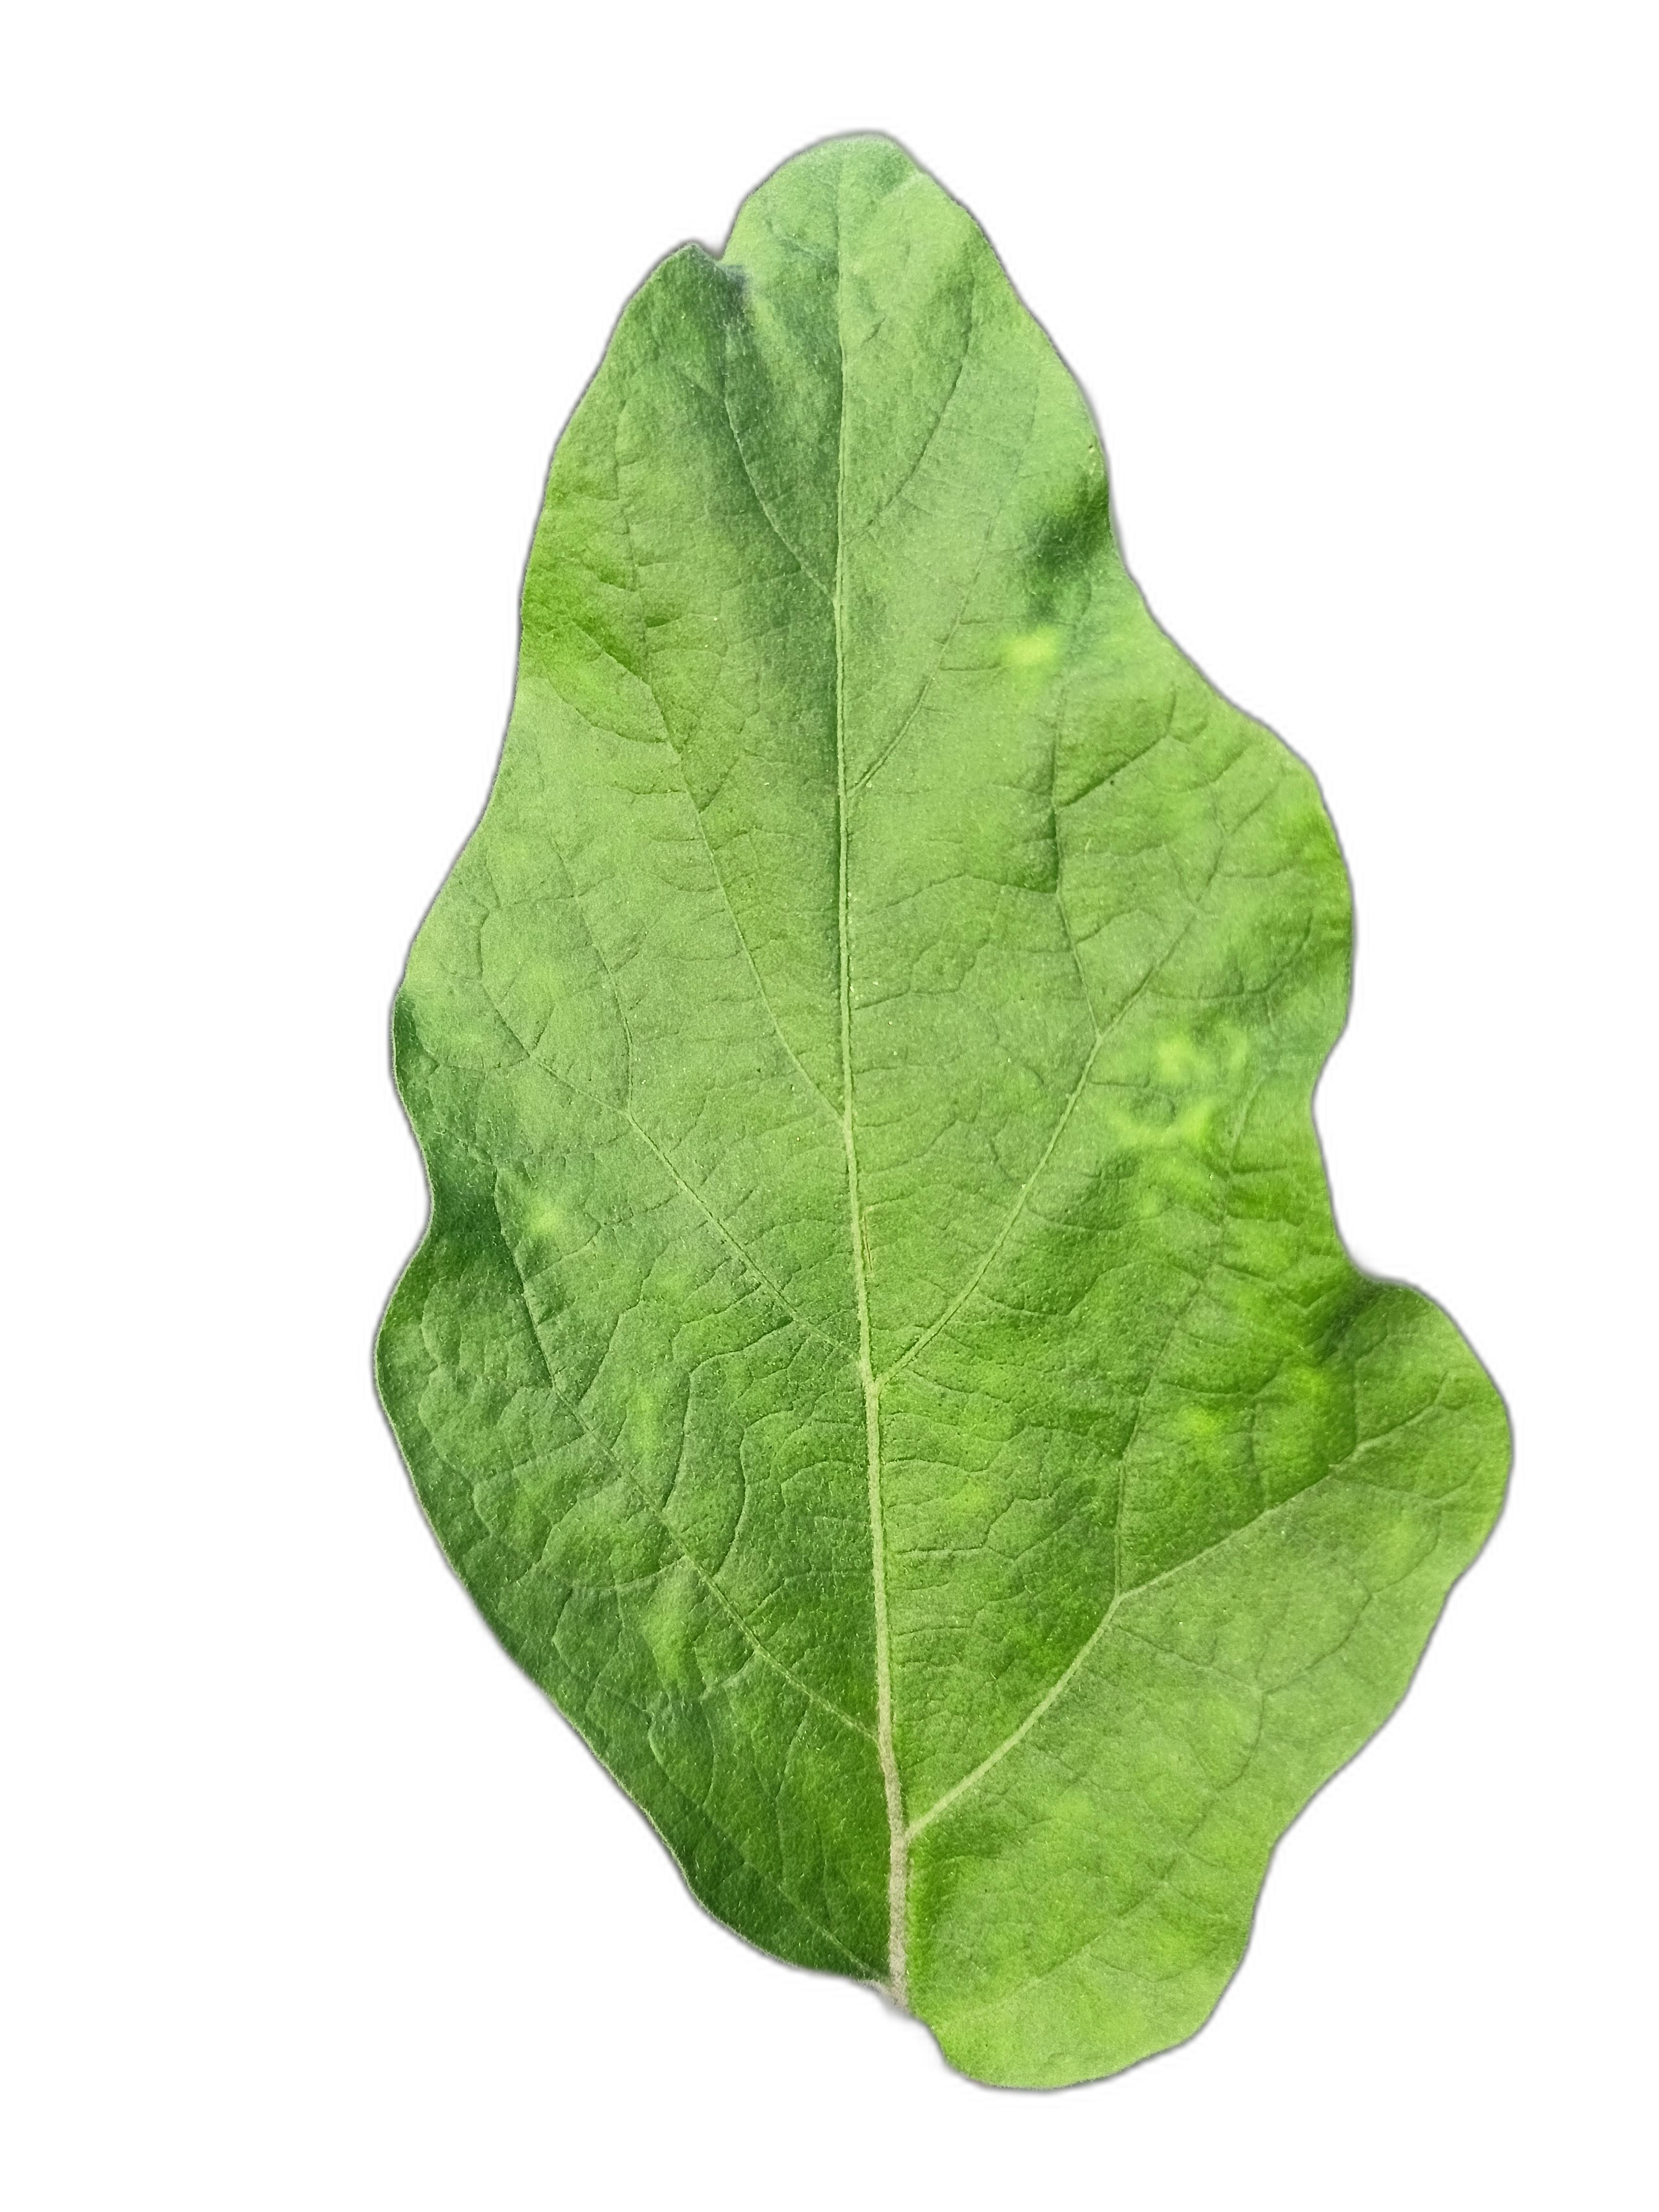
Label: Healthy Leaf